Chagrin Valley Times

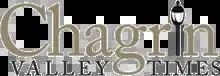
Chagrin Valley Times logo.

The Chagrin Valley Times is a Northeast Ohio weekly newspaper covering the eastern suburbs of Cleveland in Cuyahoga and Geauga counties. The newspaper is published every Thursday and was founded in 1971. It is produced in the village of Chagrin Falls, Ohio.